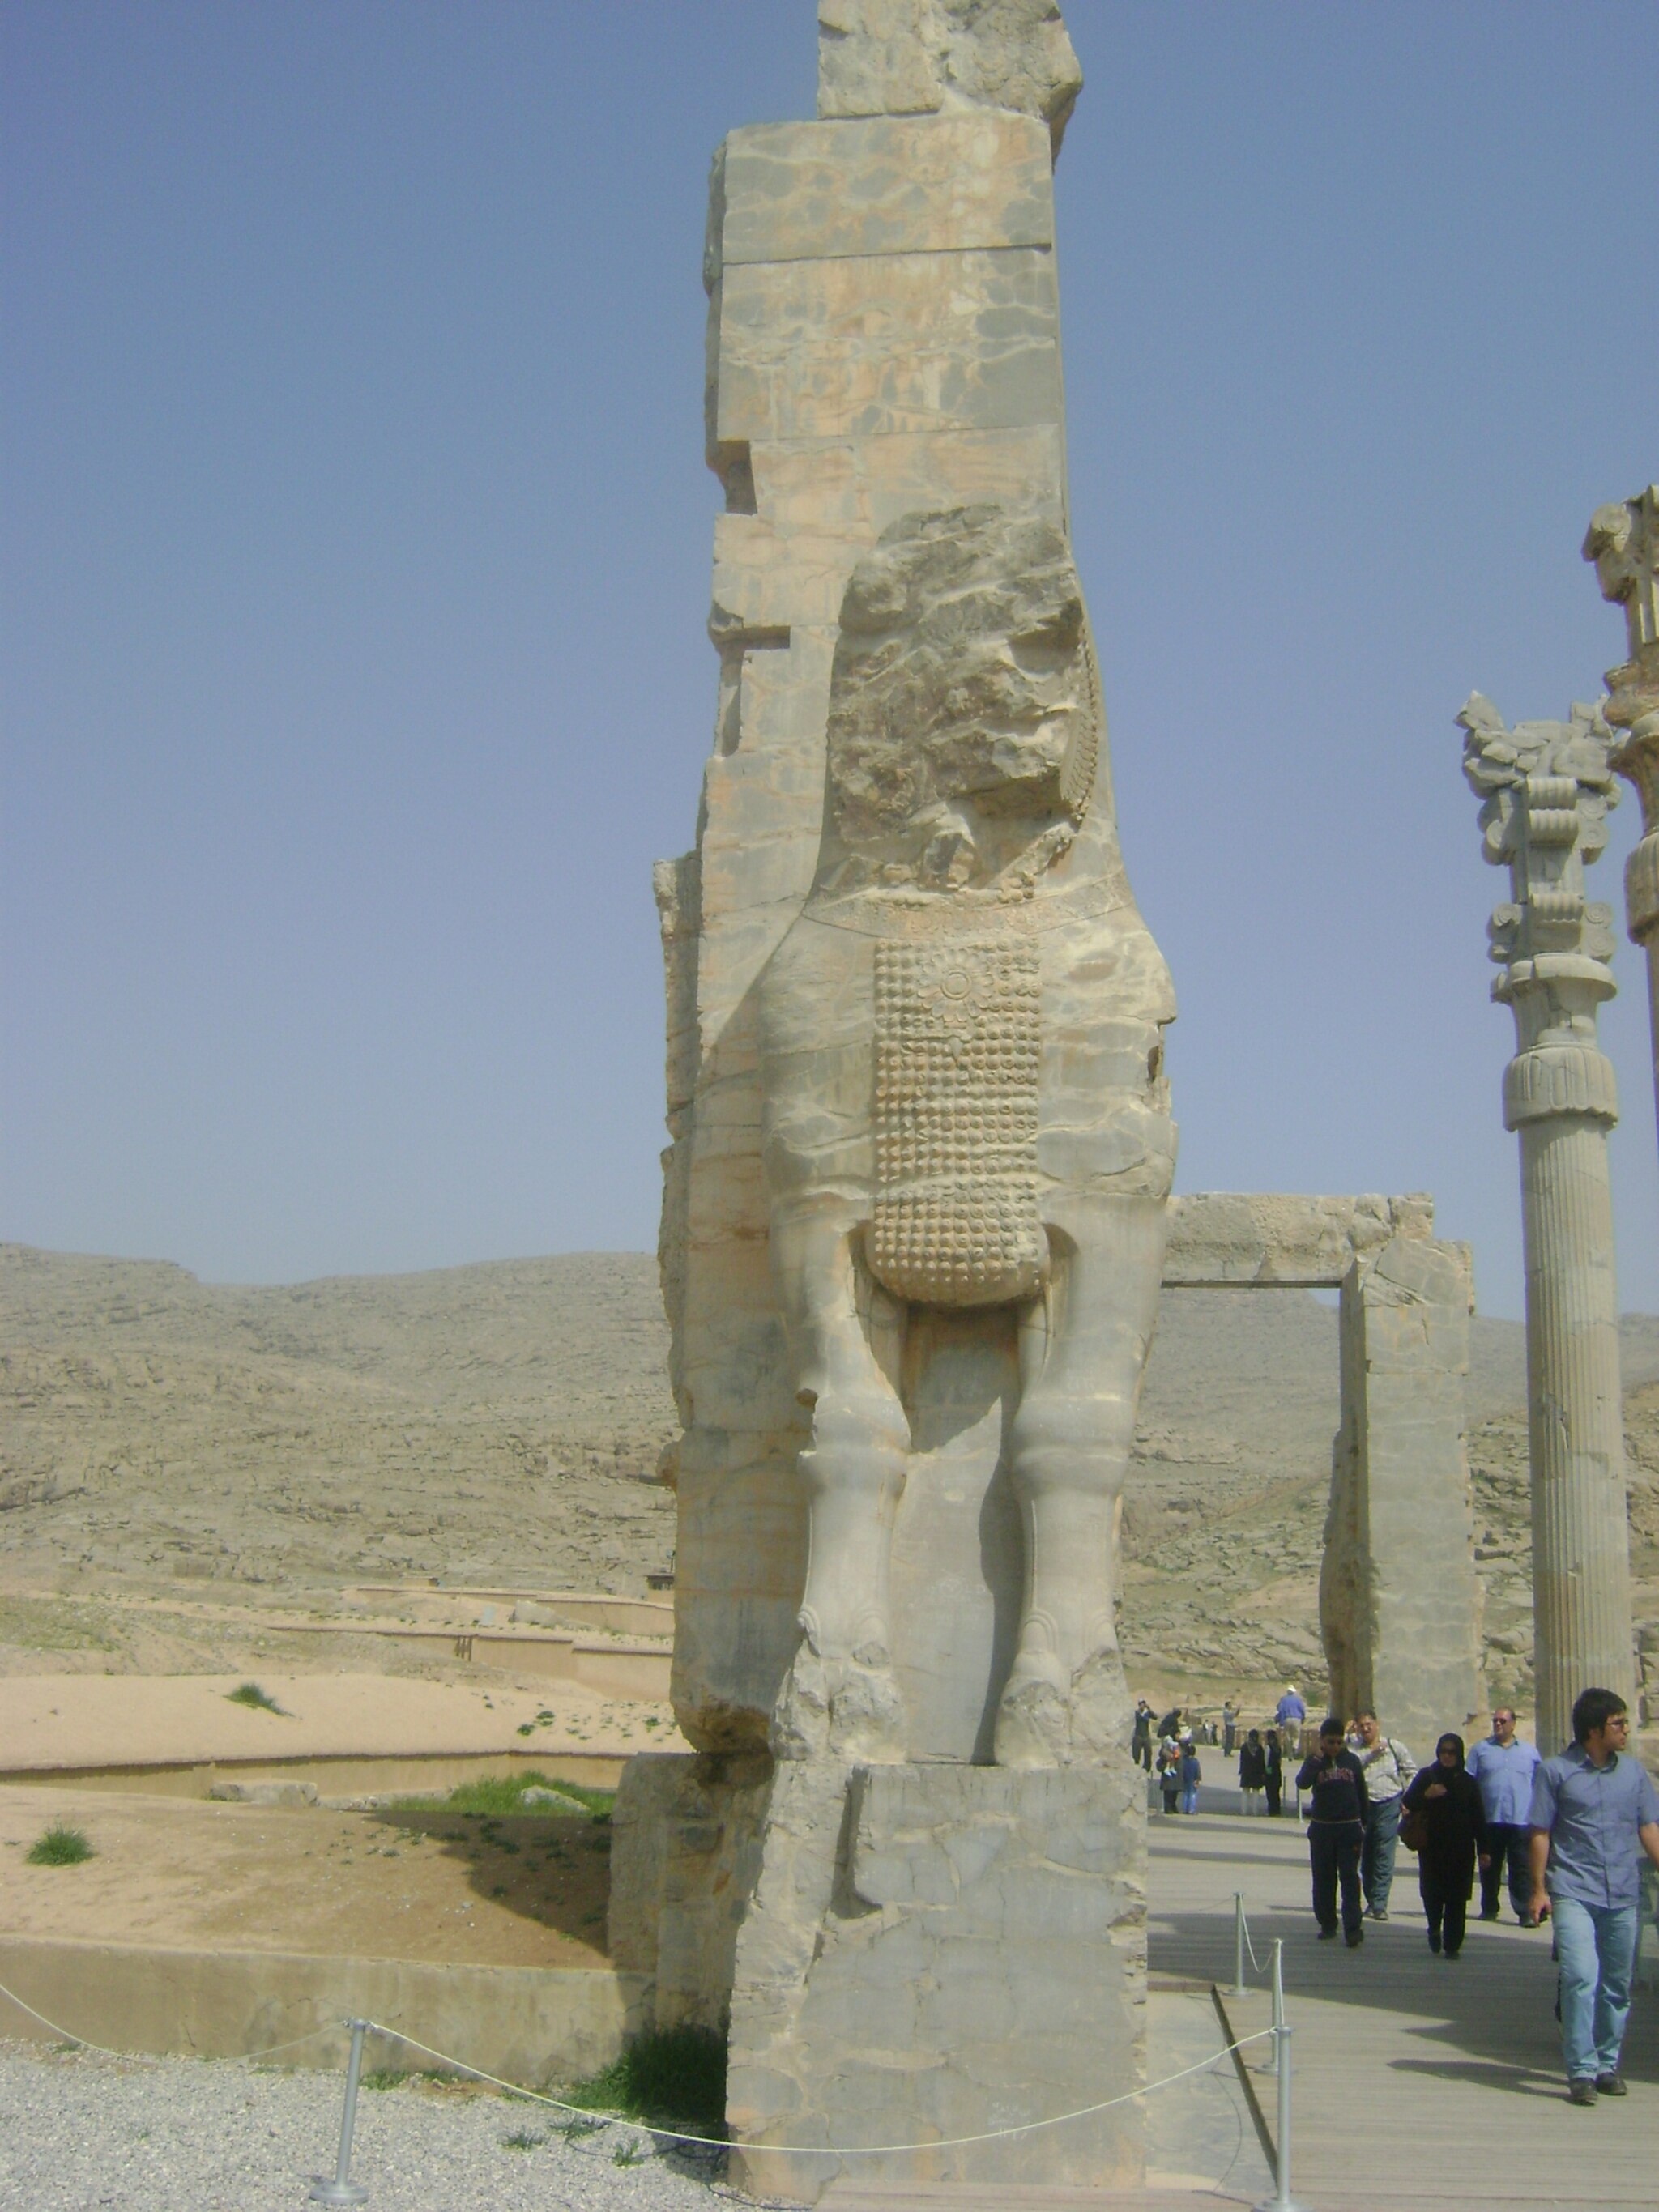
Title: Persepolis (3781680402)
Description: persepolis
Date: 2009-03-18 13:28
Categories: Flickr images reviewed by FlickreviewR 2, 2009 in Persepolis, Details of Gate of All Nations, Photographs by Shaun Metcalfe